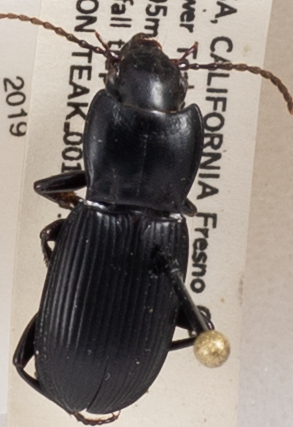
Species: Pterostichus serripes
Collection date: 2019-07-22
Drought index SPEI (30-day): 0.522
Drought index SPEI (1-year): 0.54
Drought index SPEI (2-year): -0.03